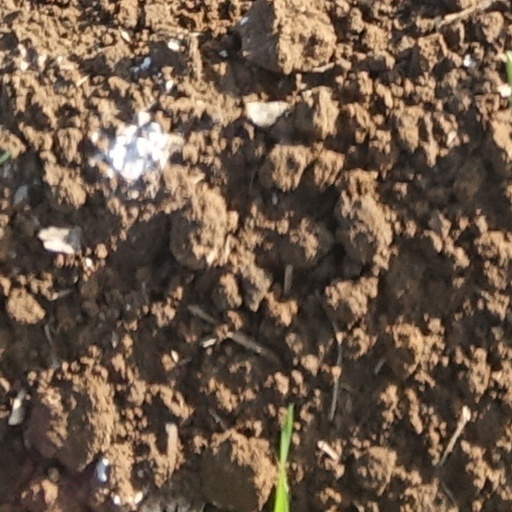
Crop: wheat